Siege of Srebrenica

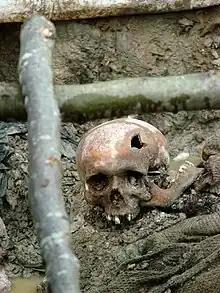
Skull of a victim of the July 1995 Srebrenica massacre. Exhumed mass grave outside the village of Potocari, Bosnia and Herzegovina. July 2007.

On 12 July, buses began arriving to take Bosniak women and children to Bosniak-held territory while Dutch troops helped Bosnian Serb forces in separating all men from the ages of 15 to 65. Some of the men were killed or beaten on the spot, while women were raped.